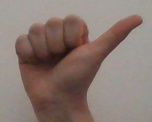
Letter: dhad